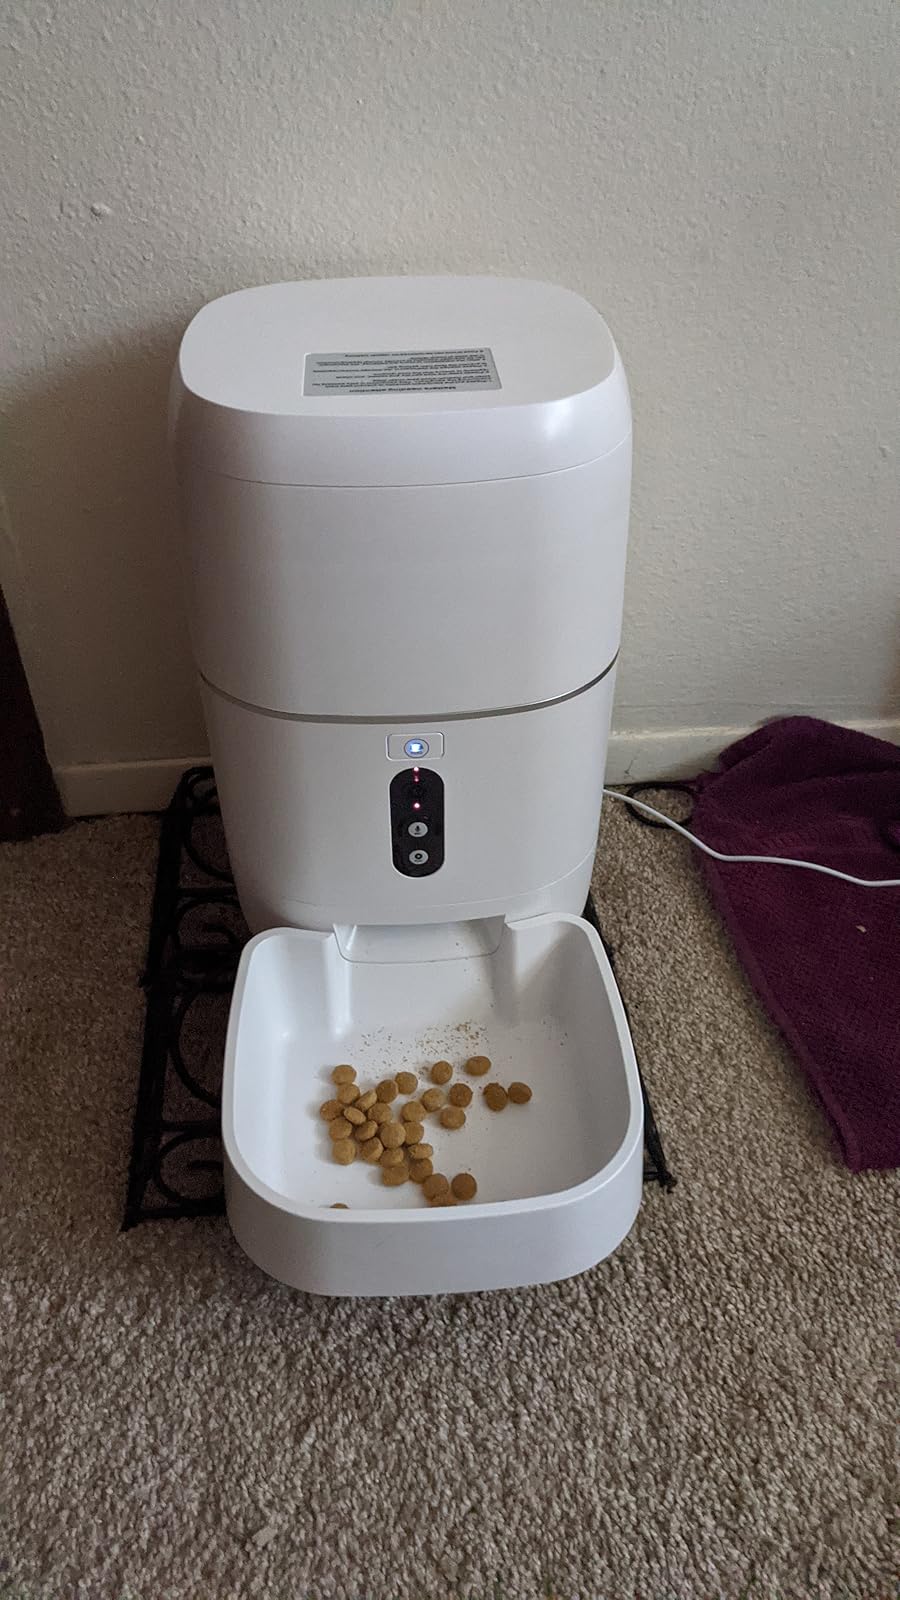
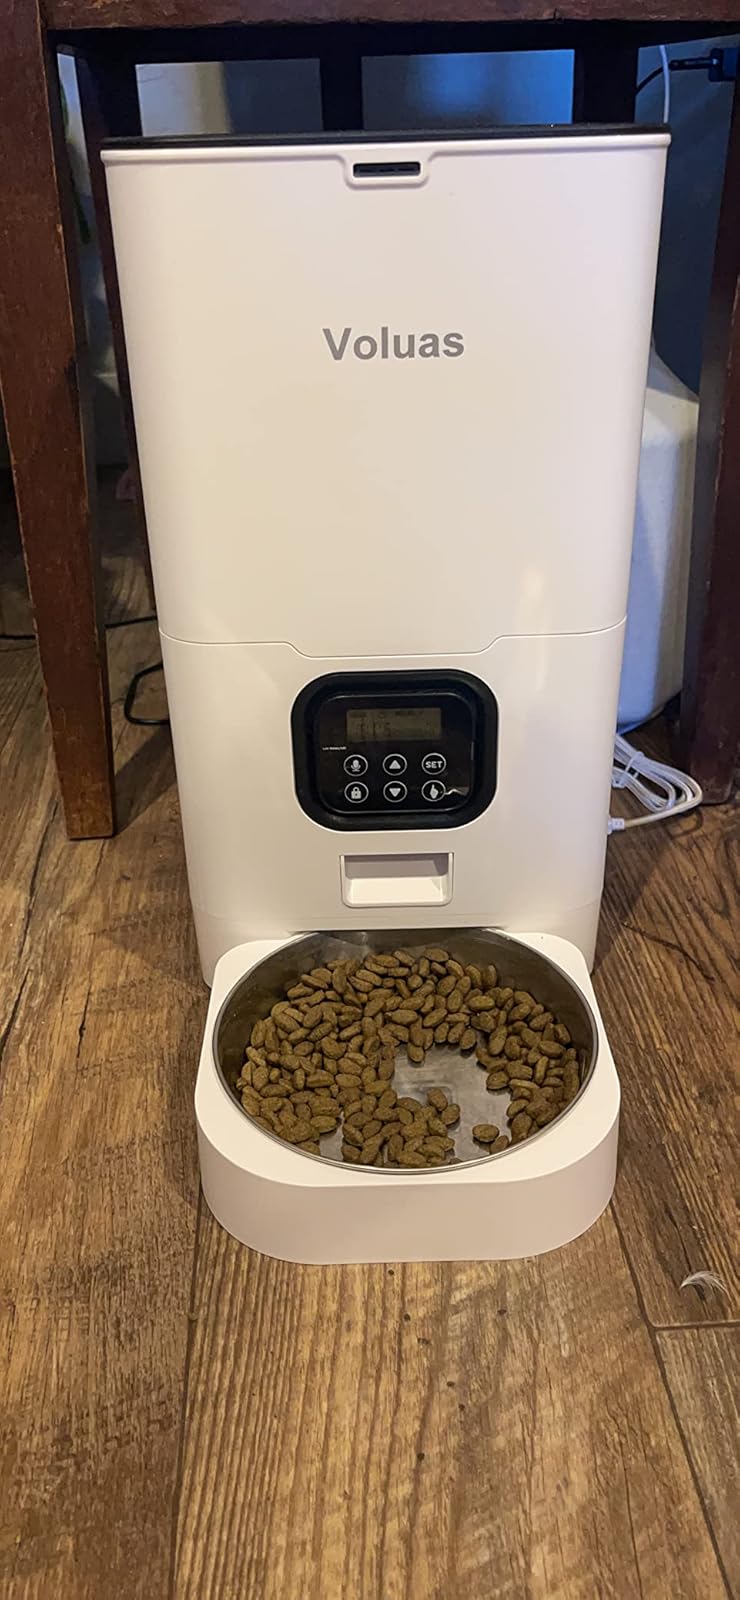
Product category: items_feeder
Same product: no